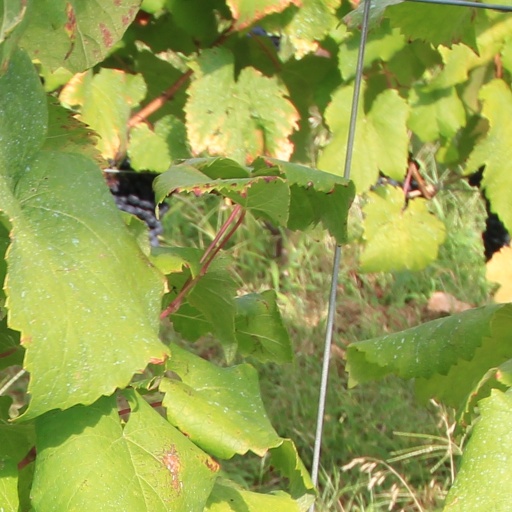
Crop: grape